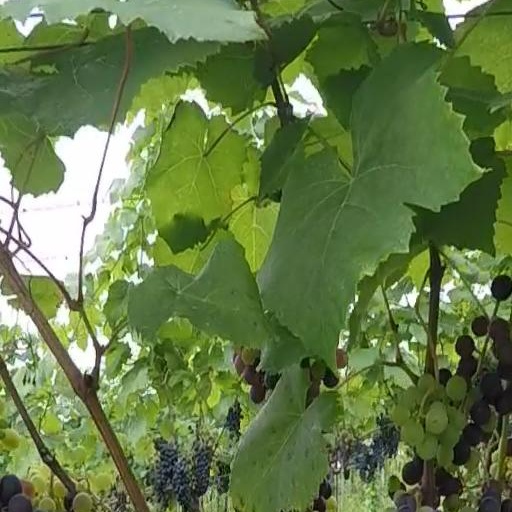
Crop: grape